Mongolian Ground Force

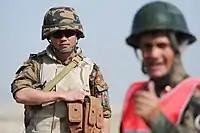
Afghan National Army artillerymen are advised by soldiers of the Mongolian Ground Forces during a training exercise in May 2010 at the Kabul Military Training Center.

Mongolian armed forces are performing peacekeeping missions in South Sudan, Sierra Leone, Ethiopia, Congo, Eritrea, Western Sahara, and Afghanistan, and with the United Nations Mission in Liberia. In 2005 and 2006, Mongolian troops also served as part of the Belgian KFOR contingent in Kosovo. From 2009 the Mongolian Armed Forces deploying its largest peace keeping mission to Chad and the government is planning to deploy its first fully self-sufficient UN mission there in mid-2011.